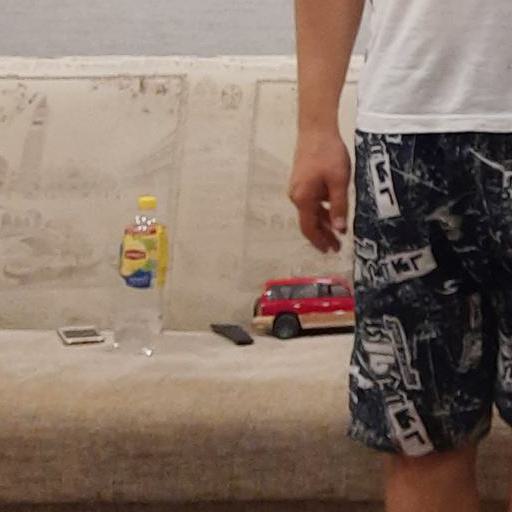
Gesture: no_gesture